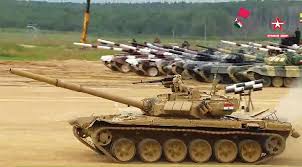
Label: Tank